Moshoeshoe I

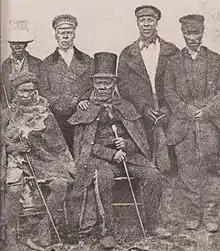
Photograph of Moshoeshoe I with his ministers

In the 1820s, the Basotho faced a number of cattle raids from the Koranna. It was during this time that they first encountered horses and guns in a combat setting. After a number of initial setbacks, the Basotho managed to either capture or acquire horses and guns of their own, and began stockpiling gunpowder. By 1843, Moshoeshoe had accumulated more horses and guns than any other chieftain in South Africa. Nevertheless, most of the guns in Basotho possession were outdated flintlocks, which had flooded the South African market after the introduction of percussion lock muskets. In 1833, missionaries from the Paris Evangelical Missionary Society led by French missionaries Eugène Casalis and Thomas Arbousset began setting their outposts in Basotho lands following Moshoeshoe's invitation. They promoted a combination of Christianity, Western civilization, and commerce. They saw Basotho customs linked to obligatory labor and the dependence of the population on their chiefs as evil. They sought to undermine them by promoting private property, the commodization of production and closer economic ties with European settlers.